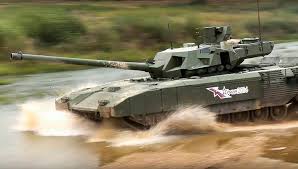
Label: T-14